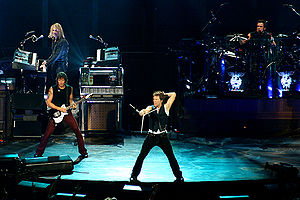
Bon Jovi
Bon Jovi i Montreal, november 2007
Bon Jovi er et rockband, der oprindeligt stammer fra New Jersey, USA.